Broadway Open House

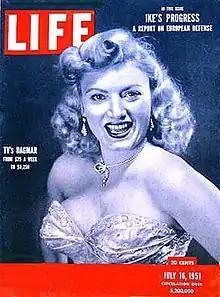
As Dagmar rose to fame on "Broadway Open House", Alfred Eisenstaedt photographed her for the July 16, 1951 issue of "Life".

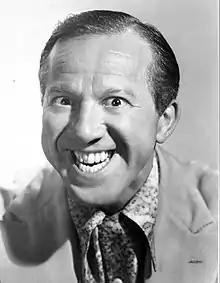
Jerry Lester, first host of "Broadway Open House"

Broadway Open House is network television's first late-night comedy-variety series. It was telecast live on NBC from May 29, 1950, to August 24, 1951, airing weeknights from 11pm to midnight. One of the pioneering TV creations of NBC president Pat Weaver, it demonstrated the potential for late-night programming and led to the later development of "The Tonight Show".